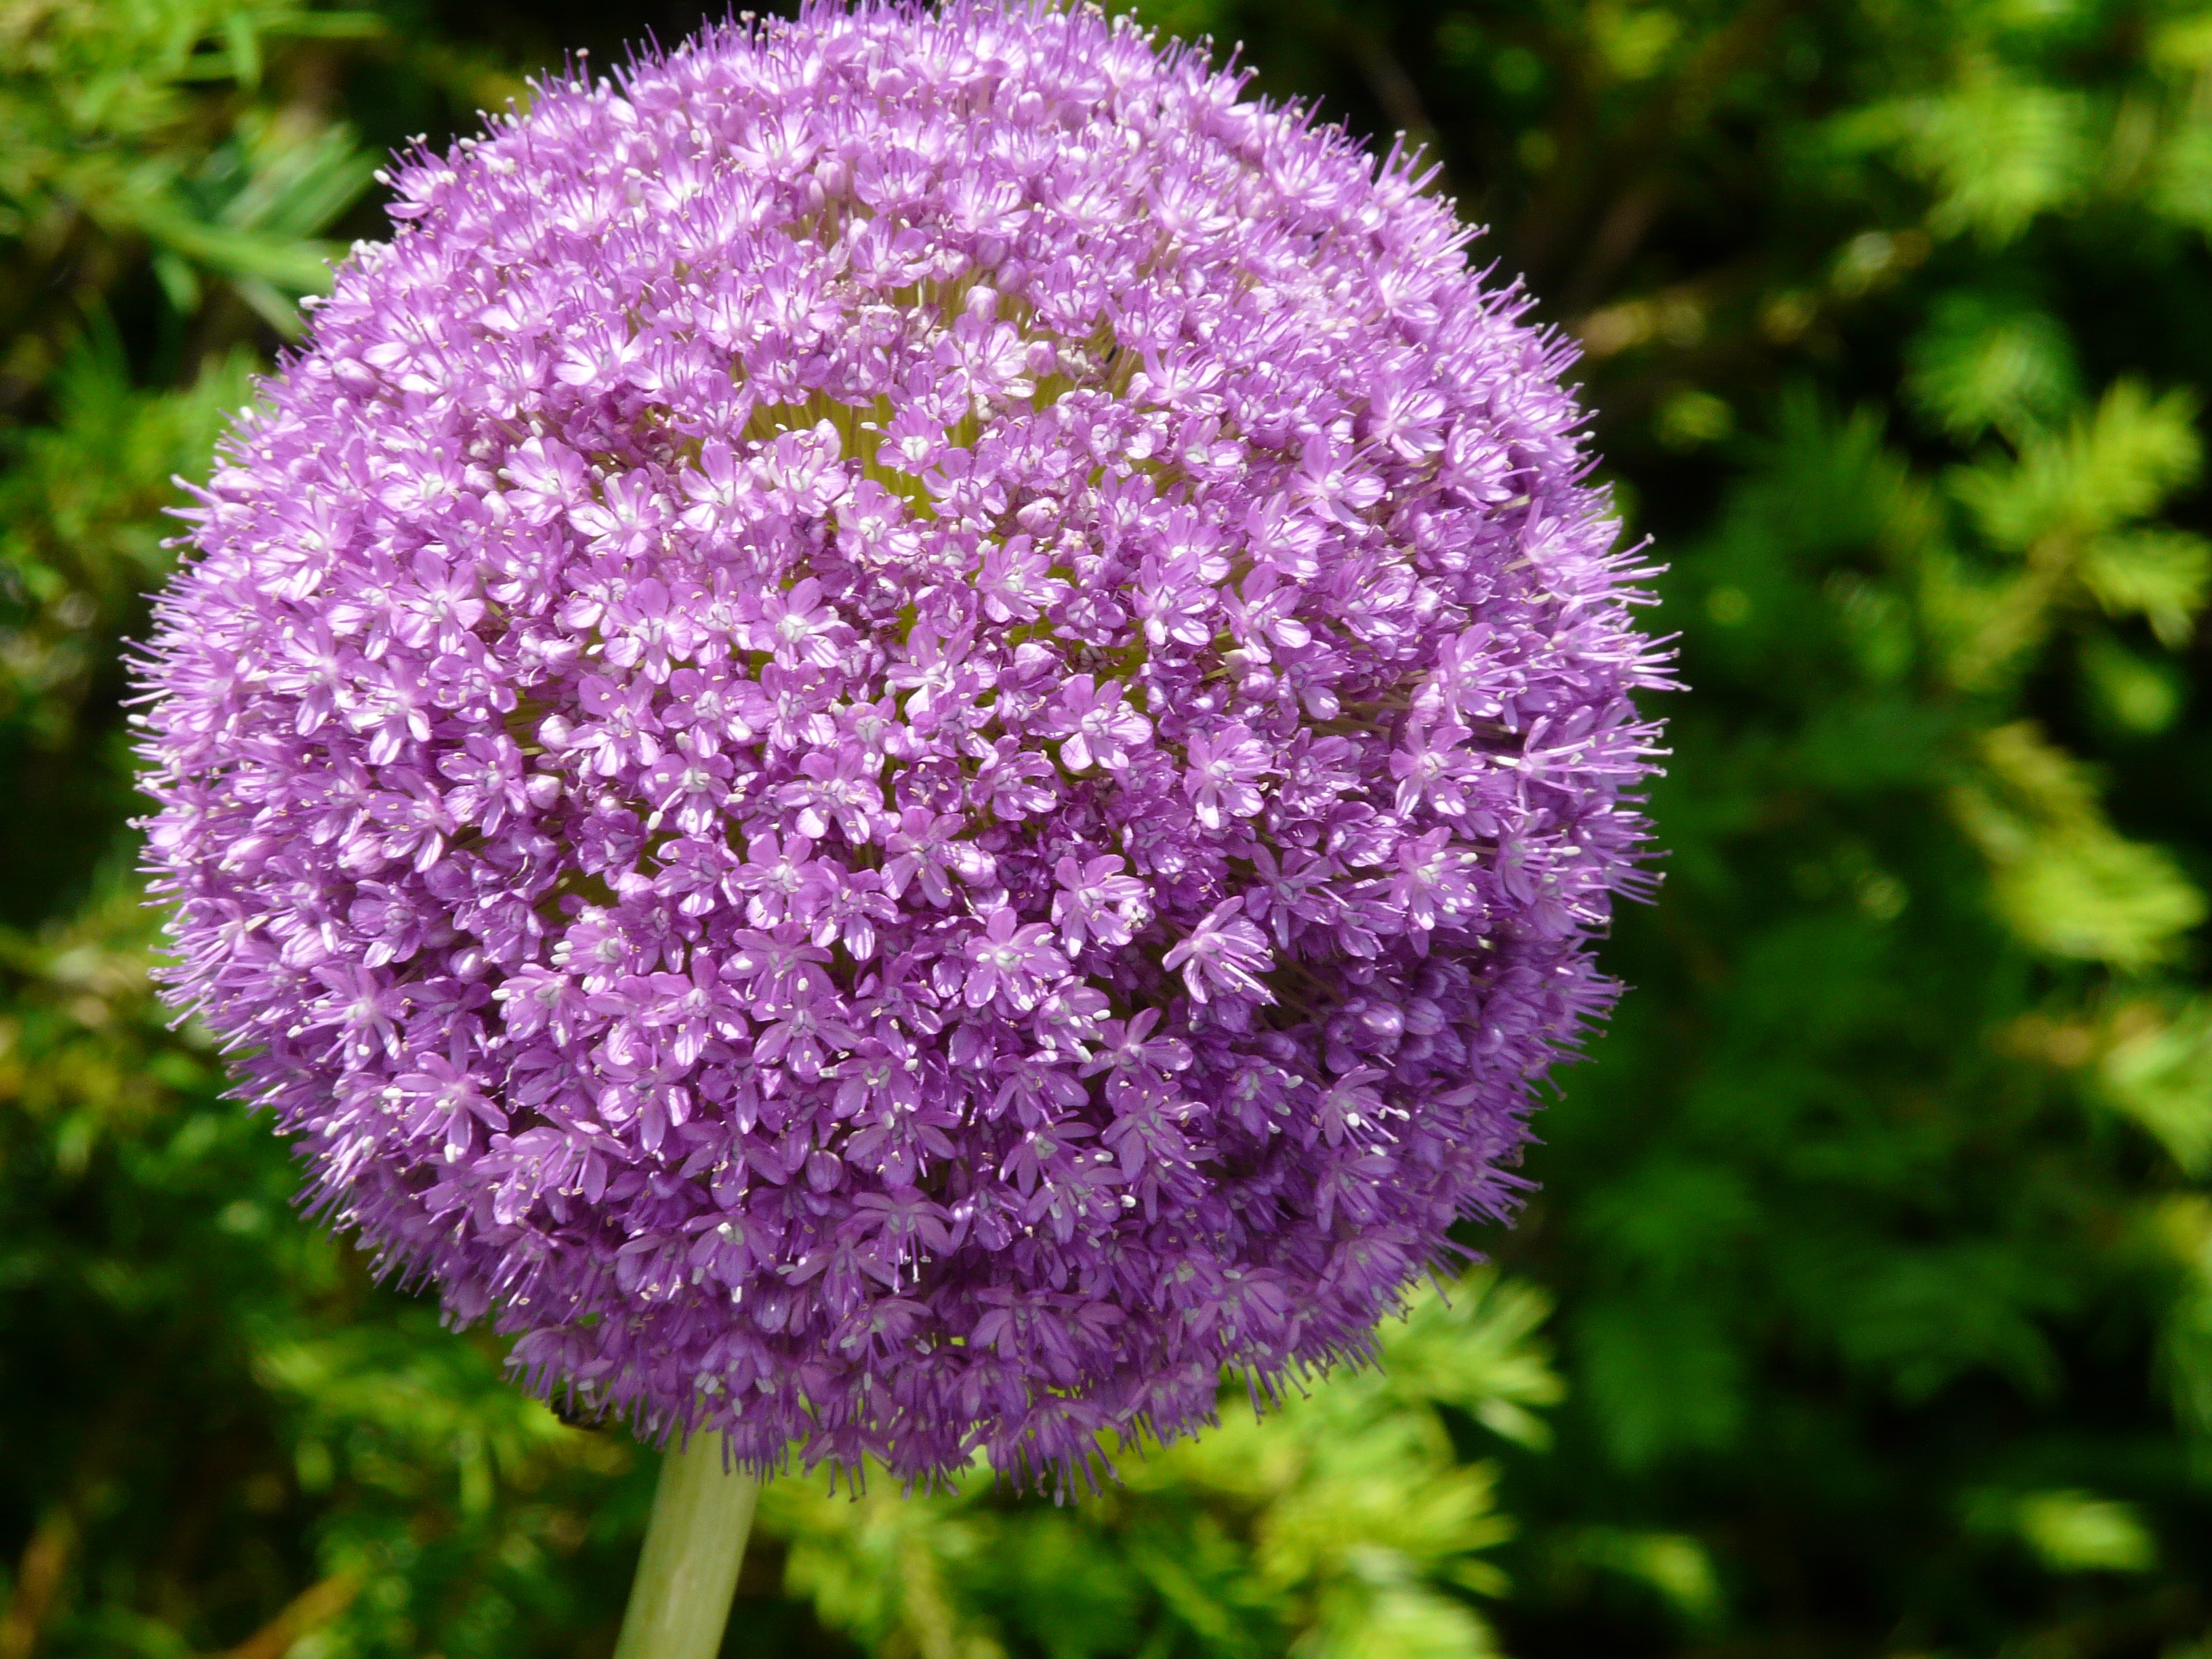
blossom, plant, flower, purple, bloom, herb, botany, flora, onion, wildflower, allium, flowering plant, daisy family, annual plant, land plant, onion genus